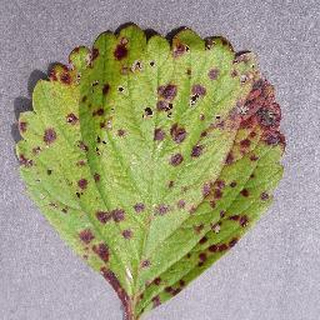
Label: strawberry_leaf_scorch